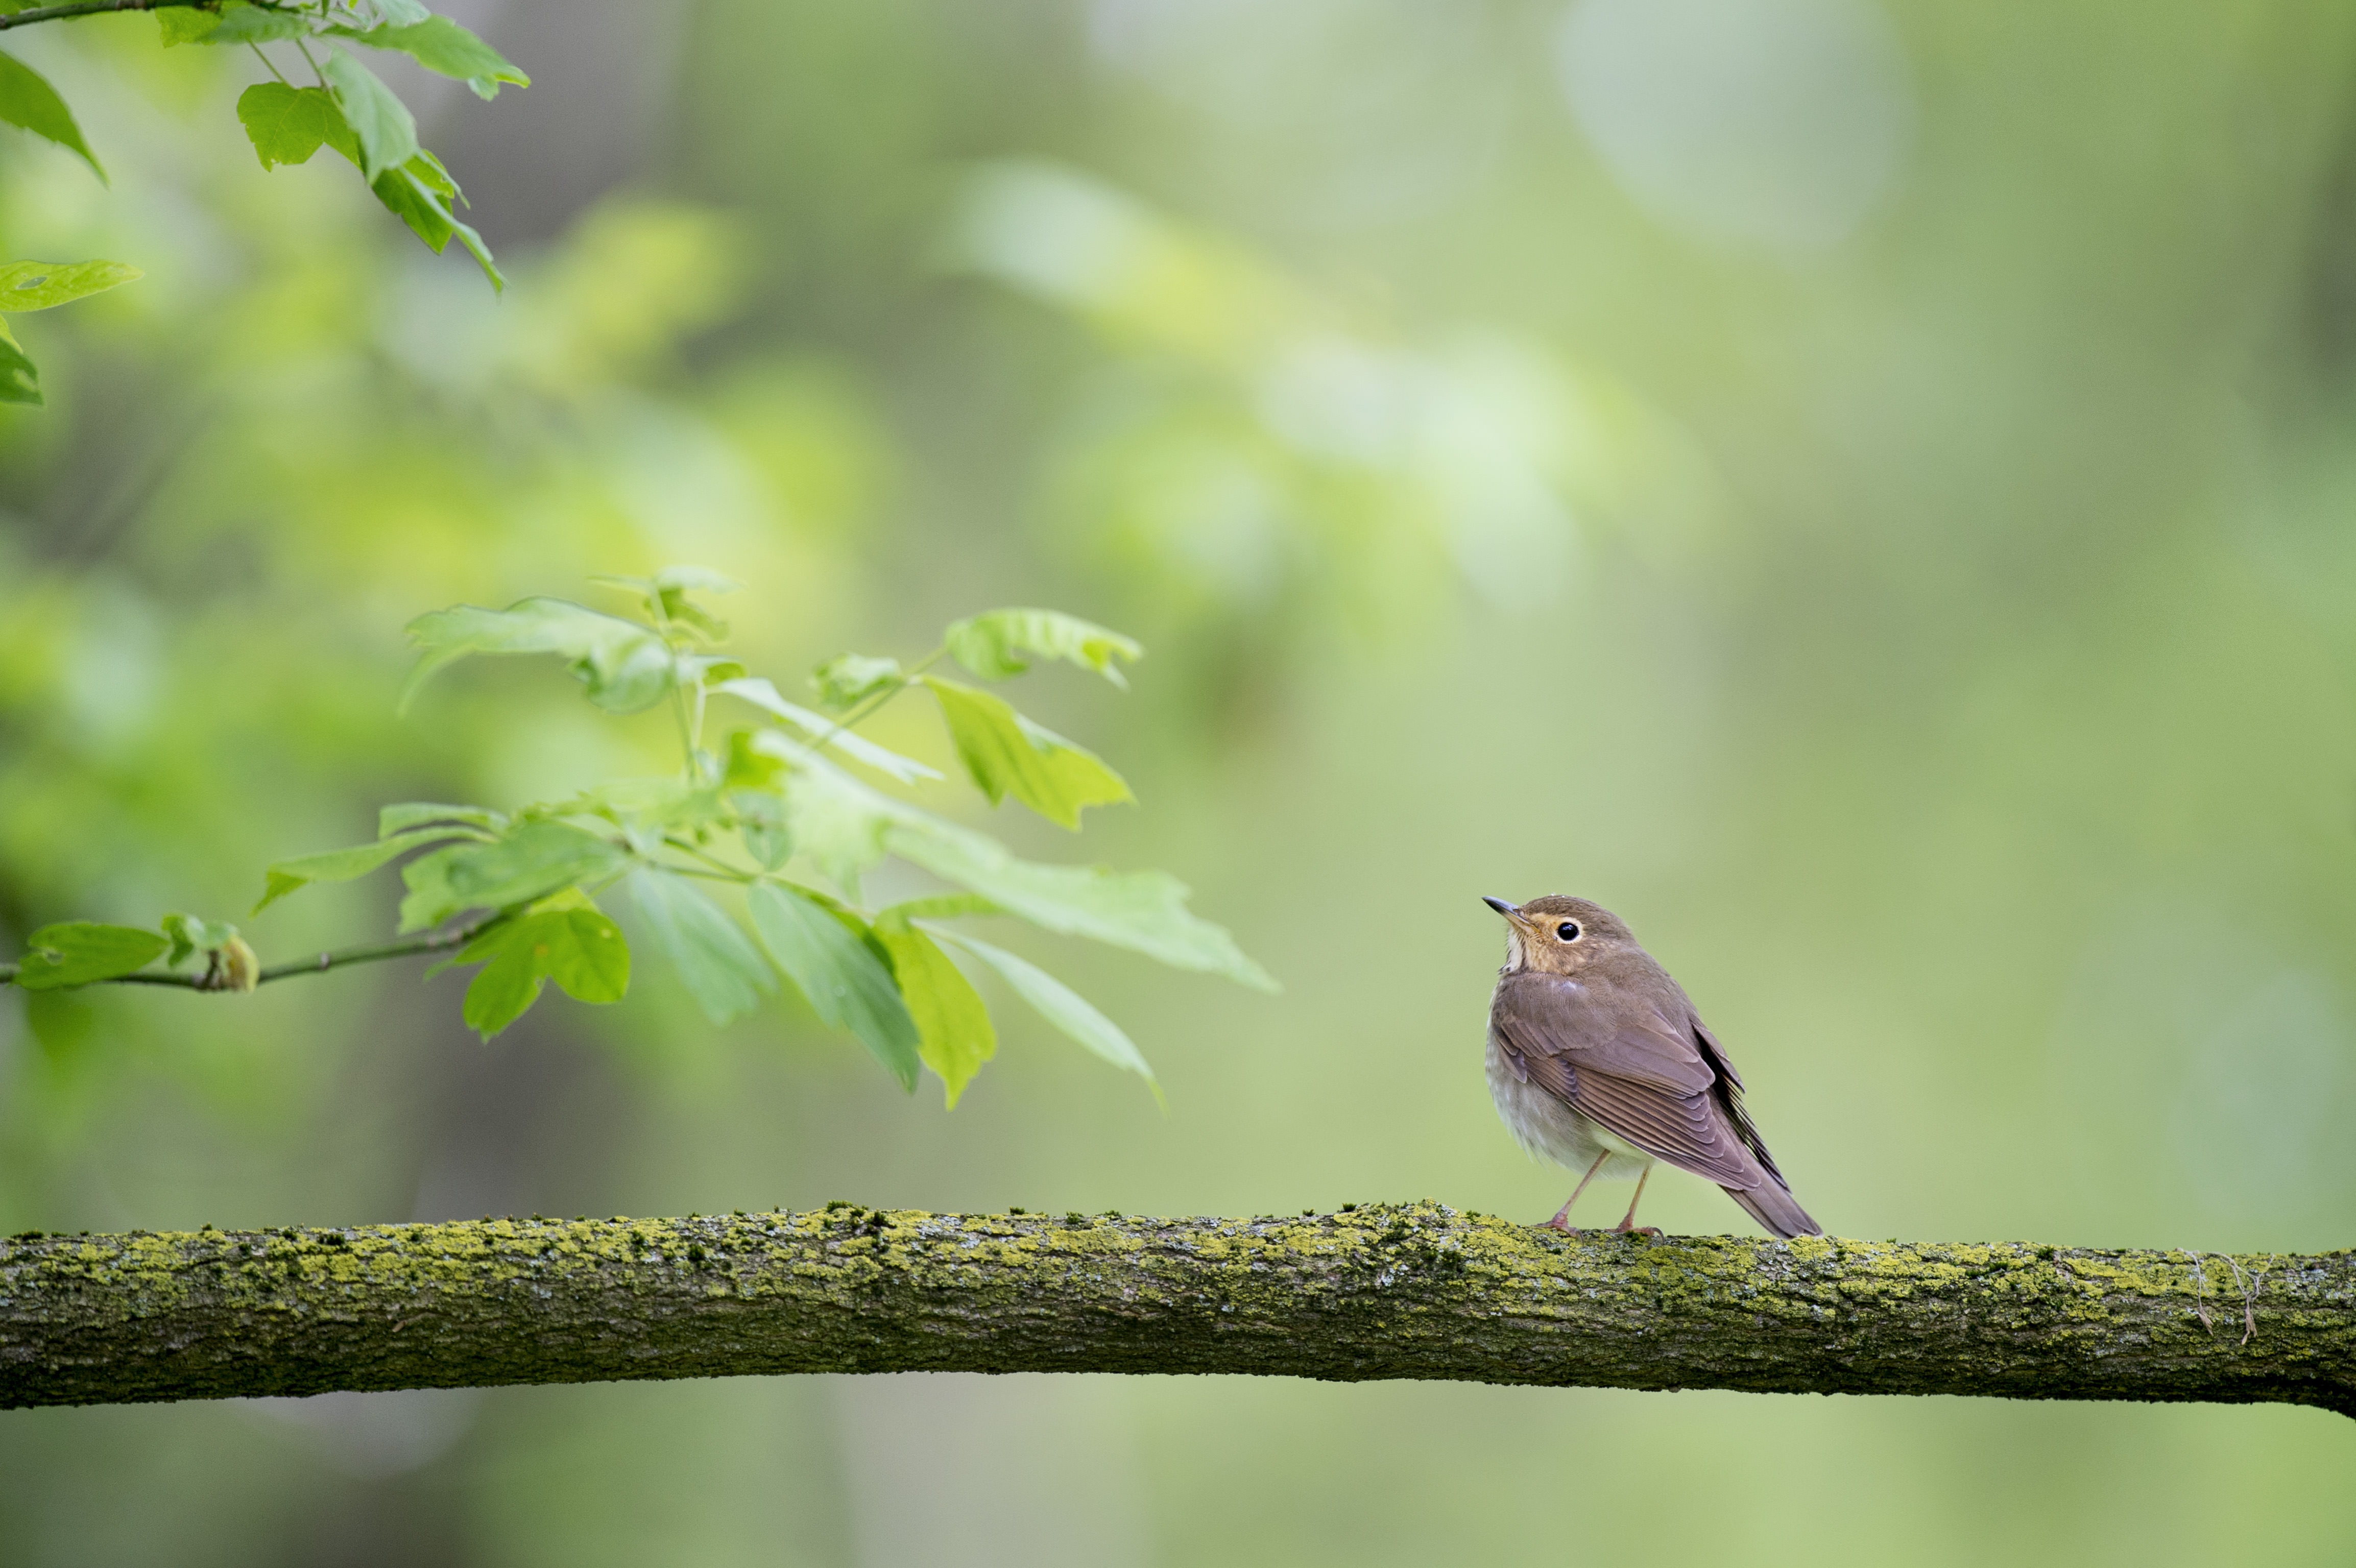
tree, nature, branch, bird, wood, leaf, flower, animal, wildlife, green, beak, fauna, leaves, vertebrate, perched, old world flycatcher, perching bird